Hong Kong Godfather (1991 film)

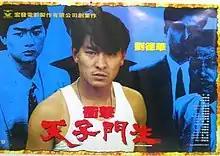
Film poster

Hong Kong Godfather is a 1991 Hong Kong action film directed by Ho Cheuk-wing and starring Andy Lau.